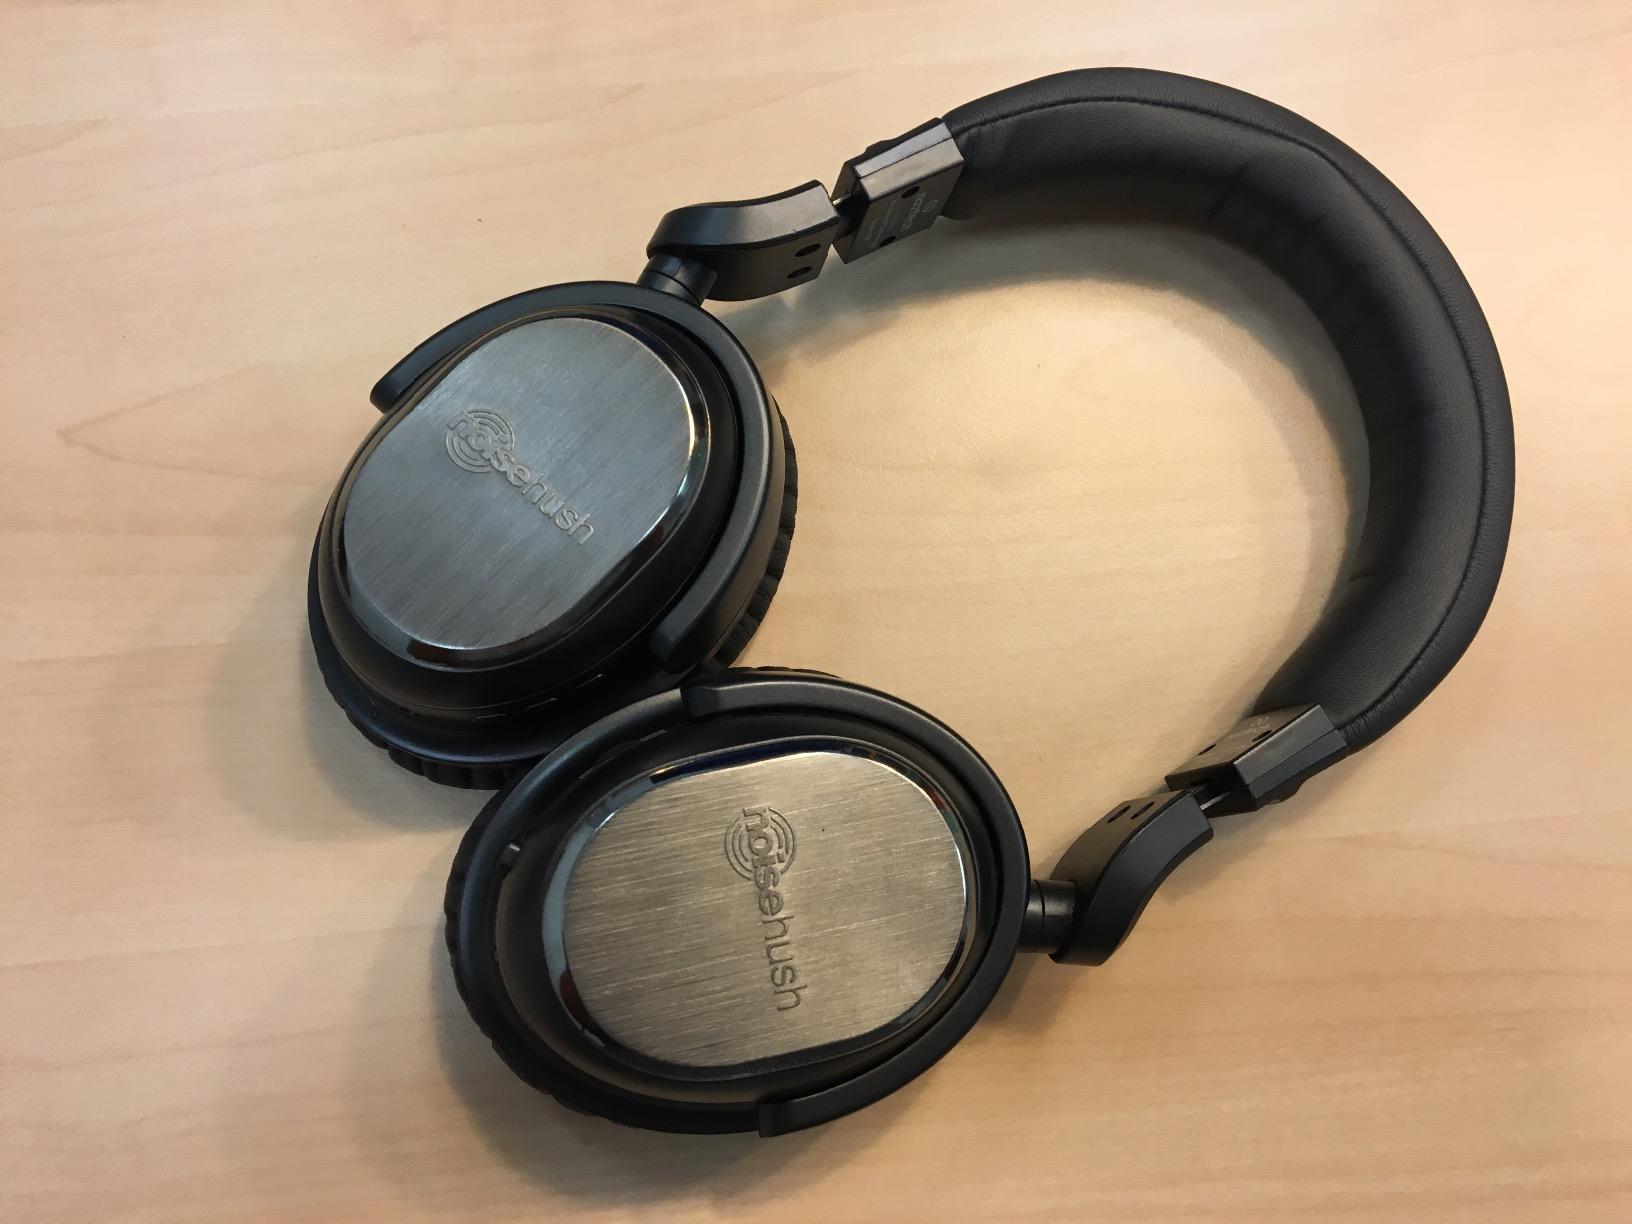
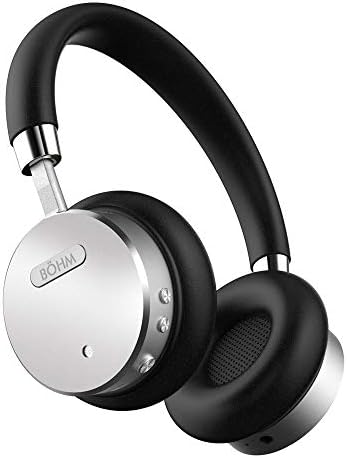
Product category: headphones
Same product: no